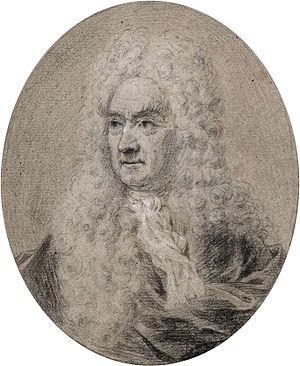
Jan Wandelaar, né le 14 avril 1690 à Amsterdam et mort le 26 mars 1759 à Leyde, est un peintre, dessinateur et graveur-imprimeur néerlandais.